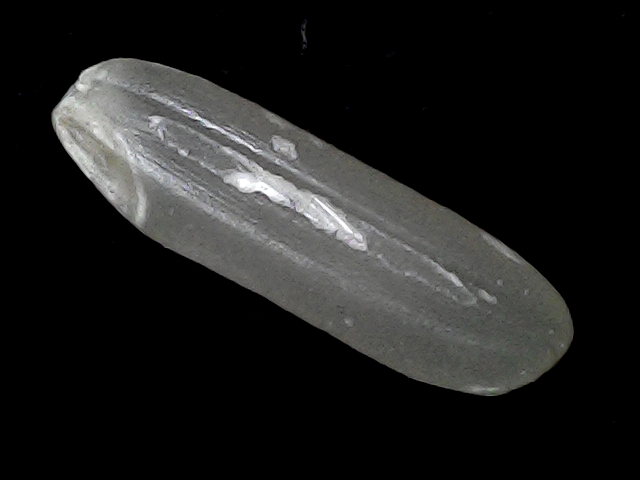
Rice variety: BD85